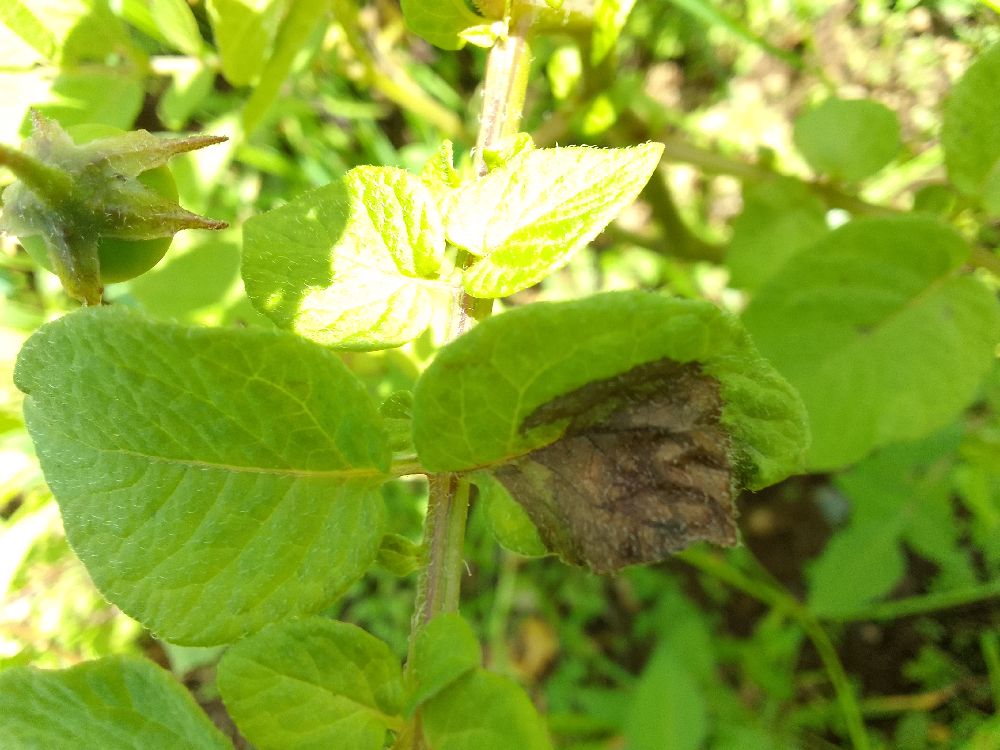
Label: Late blight